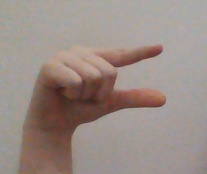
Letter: dal